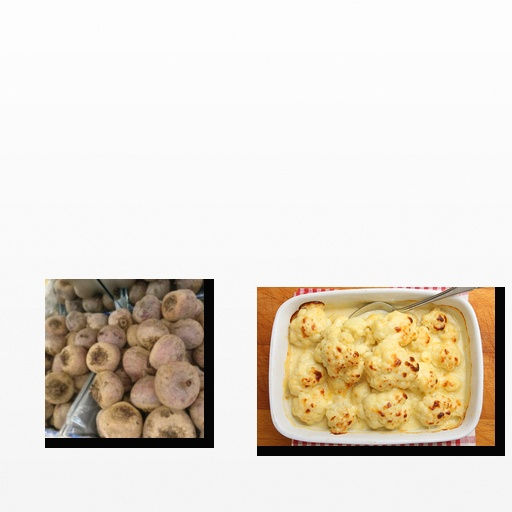
Food items: cauliflower, beetroot